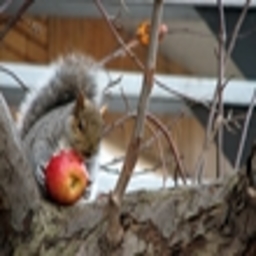
Label: Apple